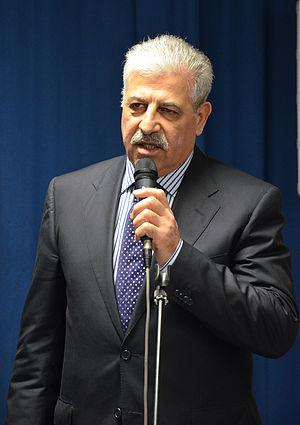
Athil al-Noujaïfi, né en 1958, est un homme d'affaires, homme politique, et commandant militaire irakien'.